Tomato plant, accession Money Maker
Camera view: horizontal (90 deg, fisheye); turntable rotation: 300 degrees
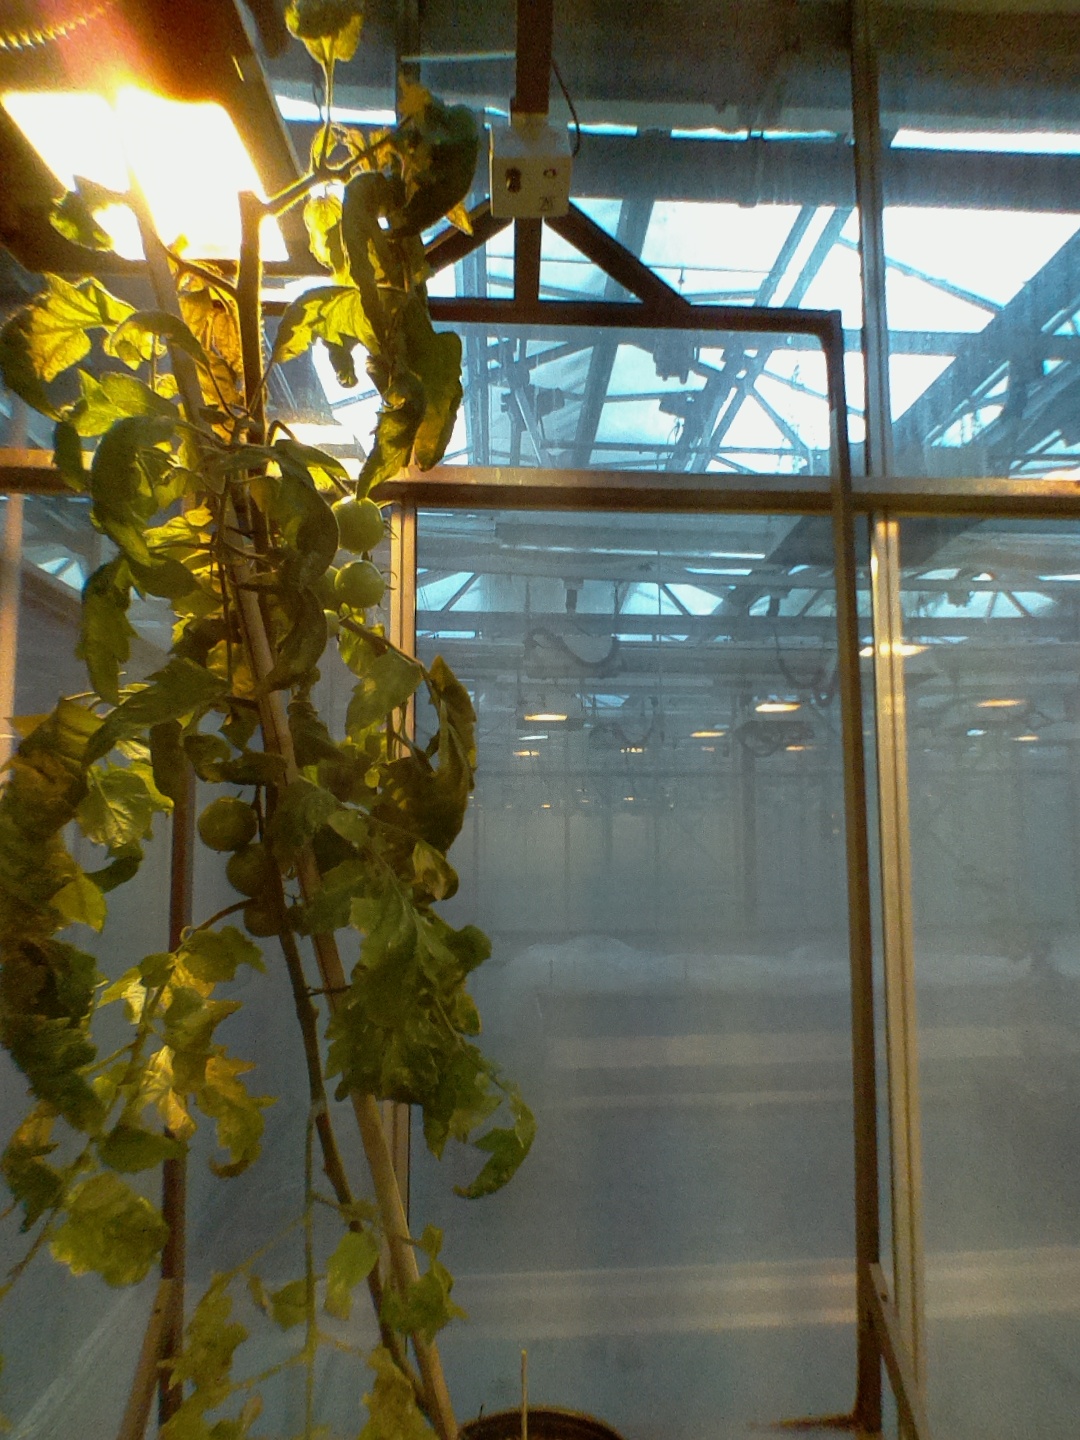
BBCH growth stage 77: 70%-80% of final fruit size